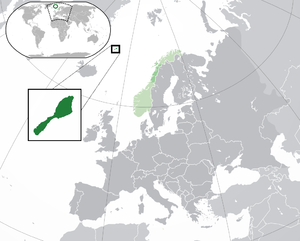
Lieu Jan Mayen à Nordland, en Norvège et en Europe.
L'île Jan Mayen est un territoire de la Norvège constitué d'une île située à la limite entre les mers de Norvège et du Groenland et dont l'administration est confiée au département du Nordland. Après sa découverte au début du XVIIᵉ siècle par des baleiniers, l'île n'est revendiquée par aucune nation et sert seulement de base pour la chasse à la baleine ou la chasse au renard polaire. Elle devient un lieu d'études scientifiques lors de la première année polaire internationale durant l'hiver 1882-1883. Ce n'est qu'en 1929 que la Norvège en prend la possession exclusive et l'utilise comme base météorologique dans un premier temps, puis de radionavigation à partir de 1959.